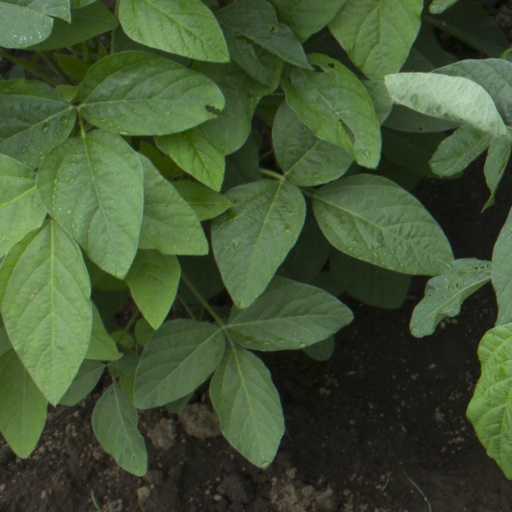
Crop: soybean